Bartosz Bereszyński

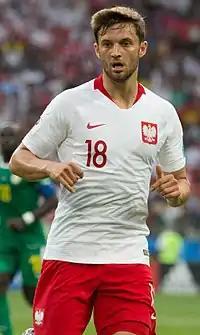
Bereszyński with Poland at the 2018 FIFA World Cup

Bartosz Bereszyński (born 12 July 1992) is a Polish professional footballer who plays as a right-back for the Poland national team.